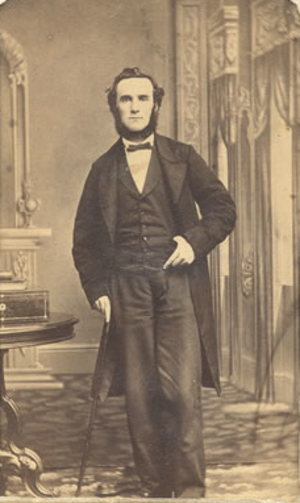
Halifax School for the Deaf est une école pour sourds, située à Halifax, en Nouvelle-Écosse, au Canada. Elle a été fondée en janvier 1856 par deux sourds écossais William Gray et George Tait.